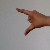
The image shows a hand gesture representing the letter 'Z' in Indian Sign Language.